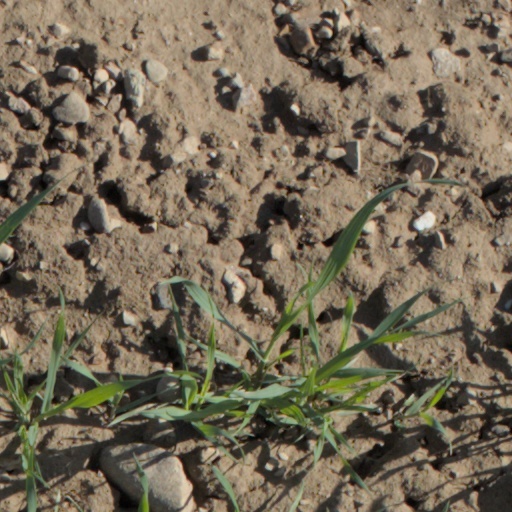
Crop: wheat